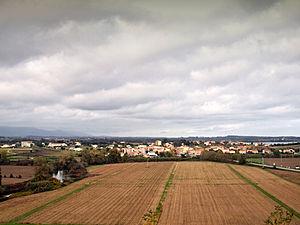
Aléria est une commune française située dans la circonscription départementale de la Haute-Corse et le territoire de la collectivité de Corse.